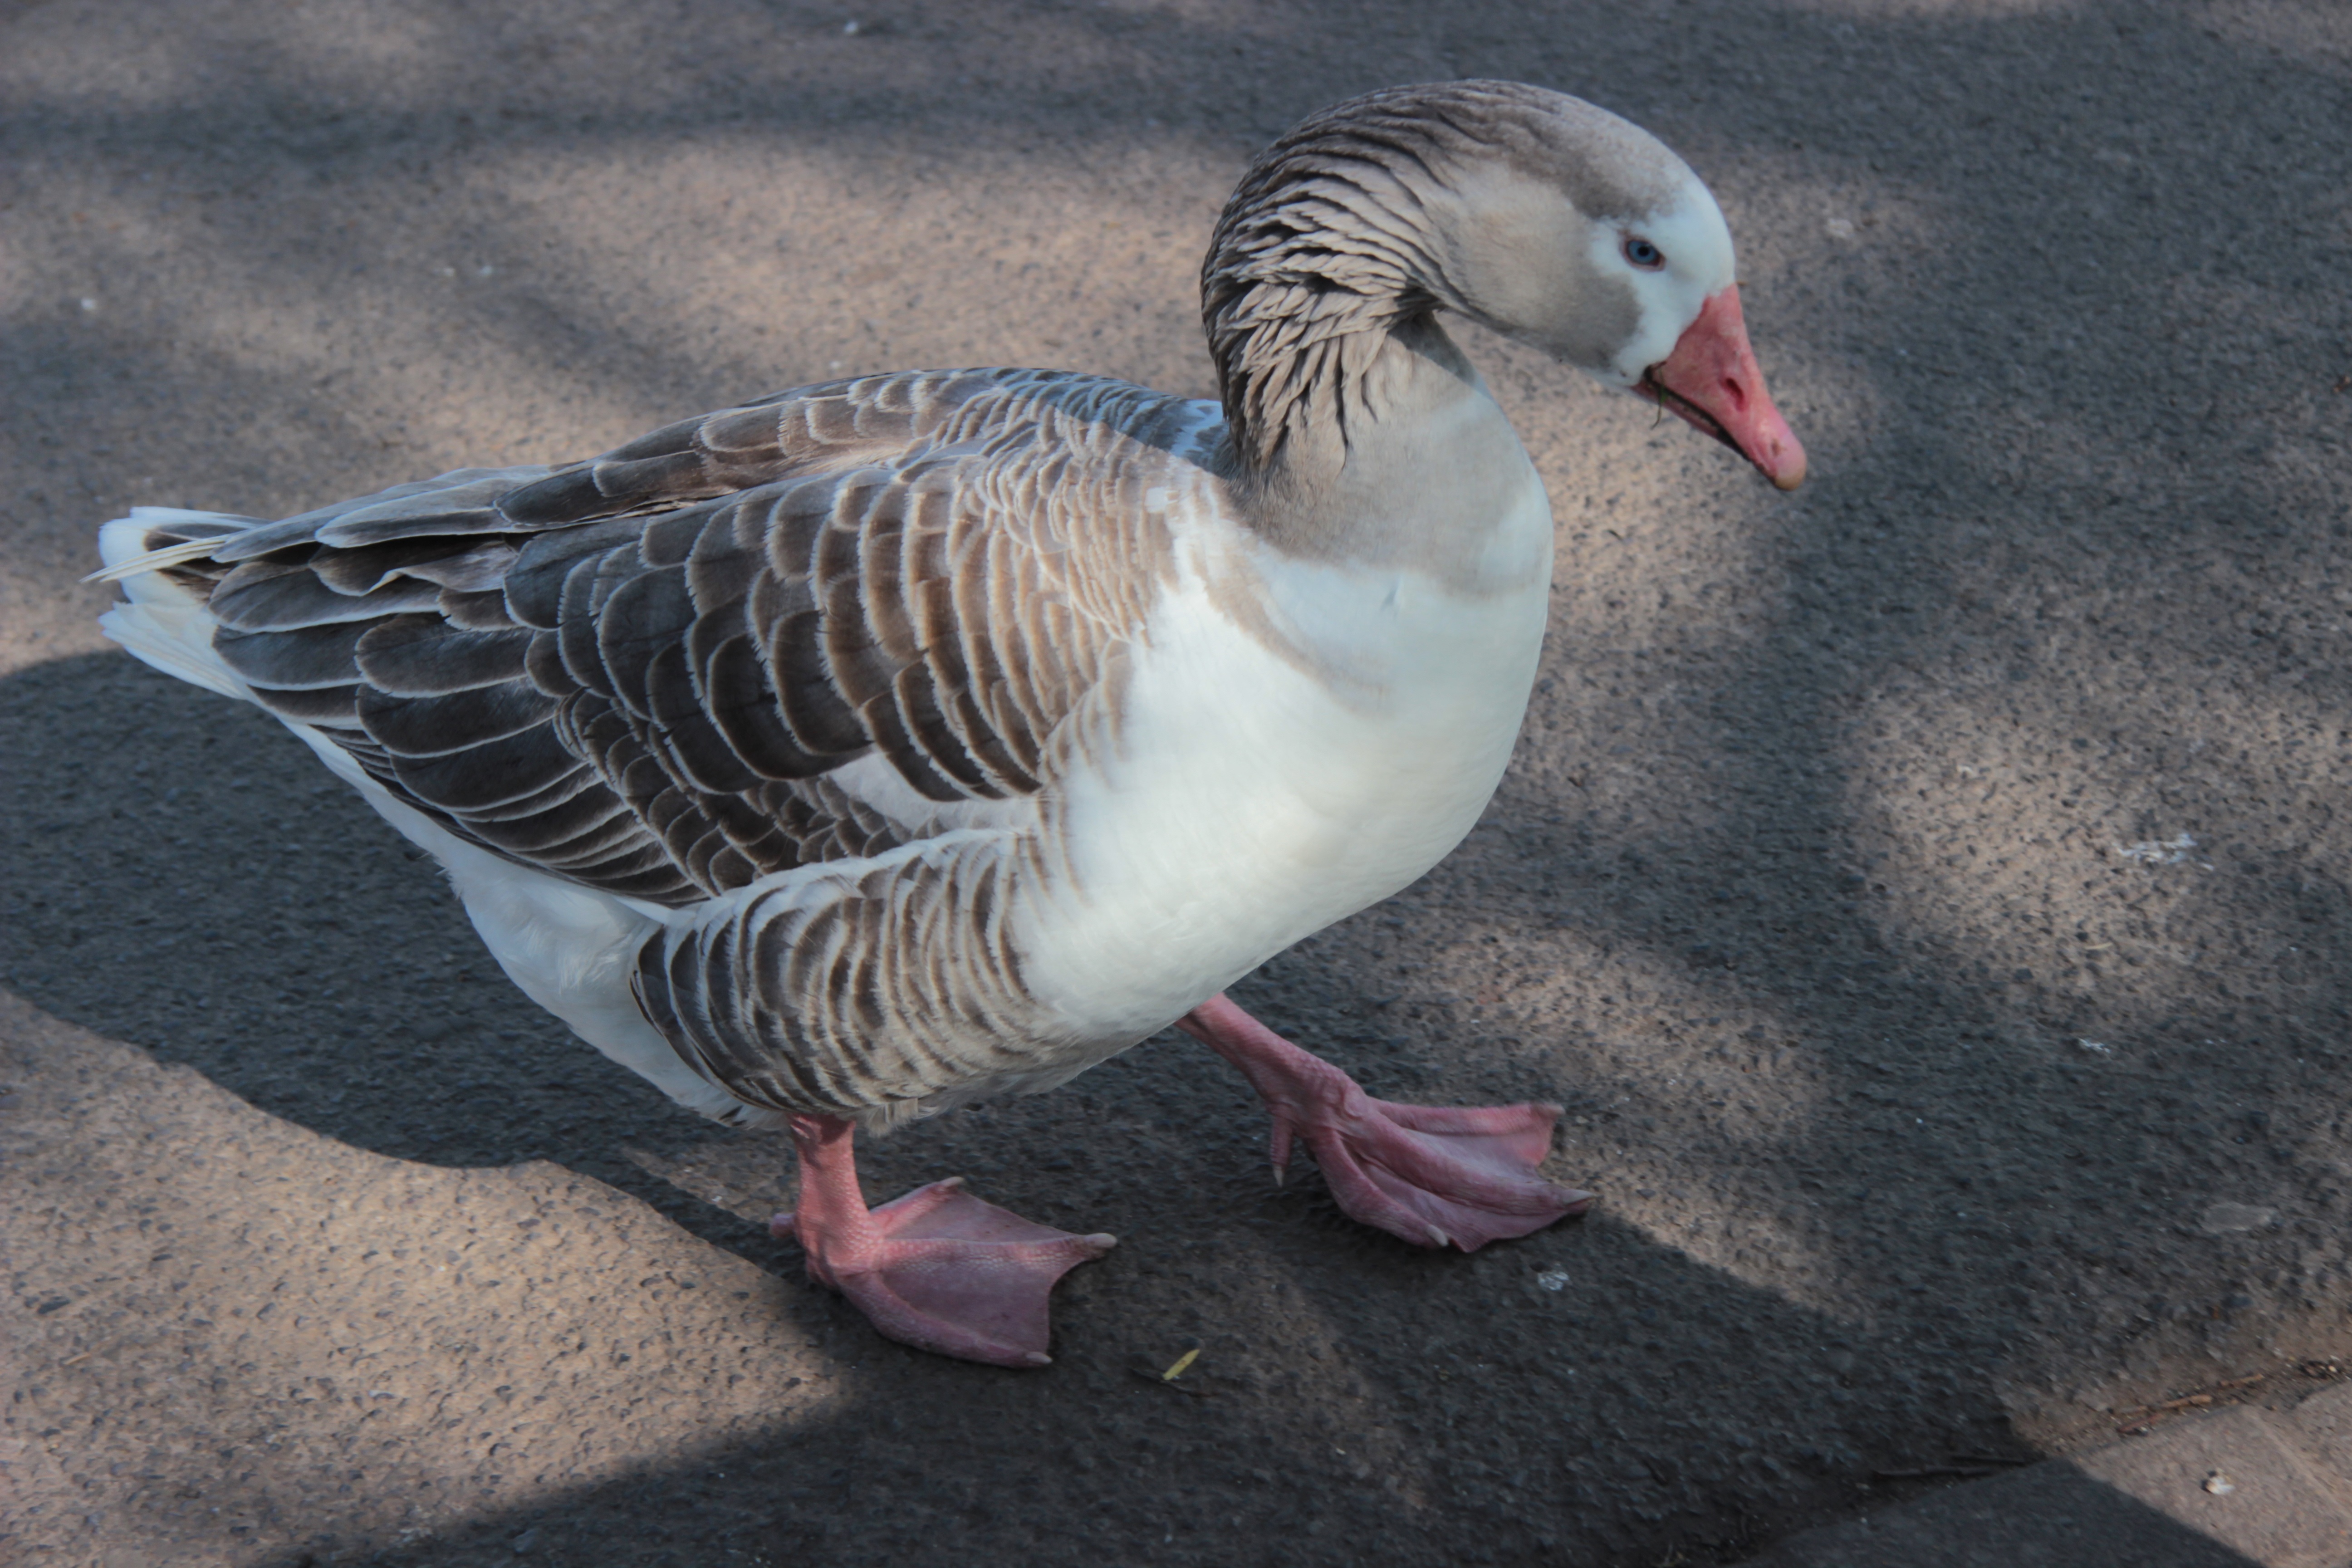
bird, wing, animal, wildlife, beak, fauna, webbed feet, duck, goose, vertebrate, waterfowl, water bird, gander, ducks geese and swans